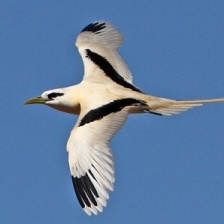
Species: WHITE TAILED TROPIC
Scientific name: PHAETHON LEPTURUS